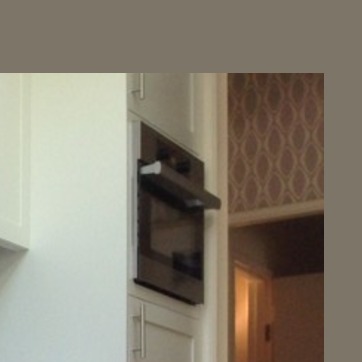
Material: metal